NAVTEX

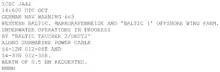
NAVTEX message for the Baltic Sea

NAVTEX (NAVigational TEleX), sometimes styled Navtex or NavTex, is an international automated medium frequency direct-printing service for delivery of navigational and meteorological warnings and forecasts, as well as urgent maritime safety information (MSI) to ships.